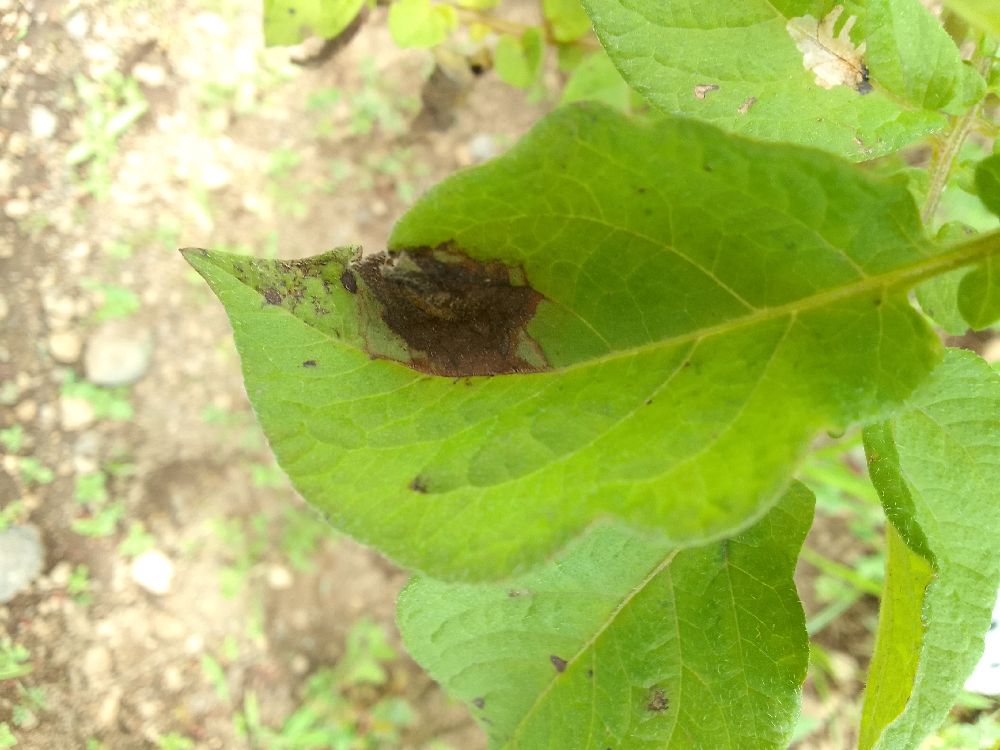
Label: Late blight